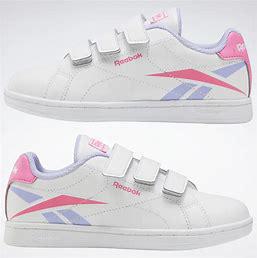
Brand: Reebok
Model: Royal Complete CLN 2